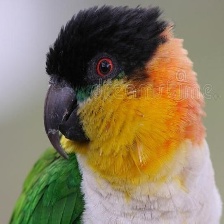
Species: BLACK HEADED CAIQUE
Scientific name: PIONITES MELANOCEPHALUS